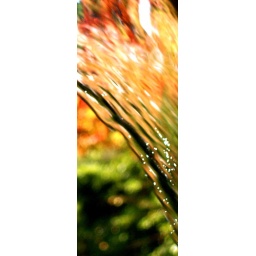
crop of a stream of water in front of trees